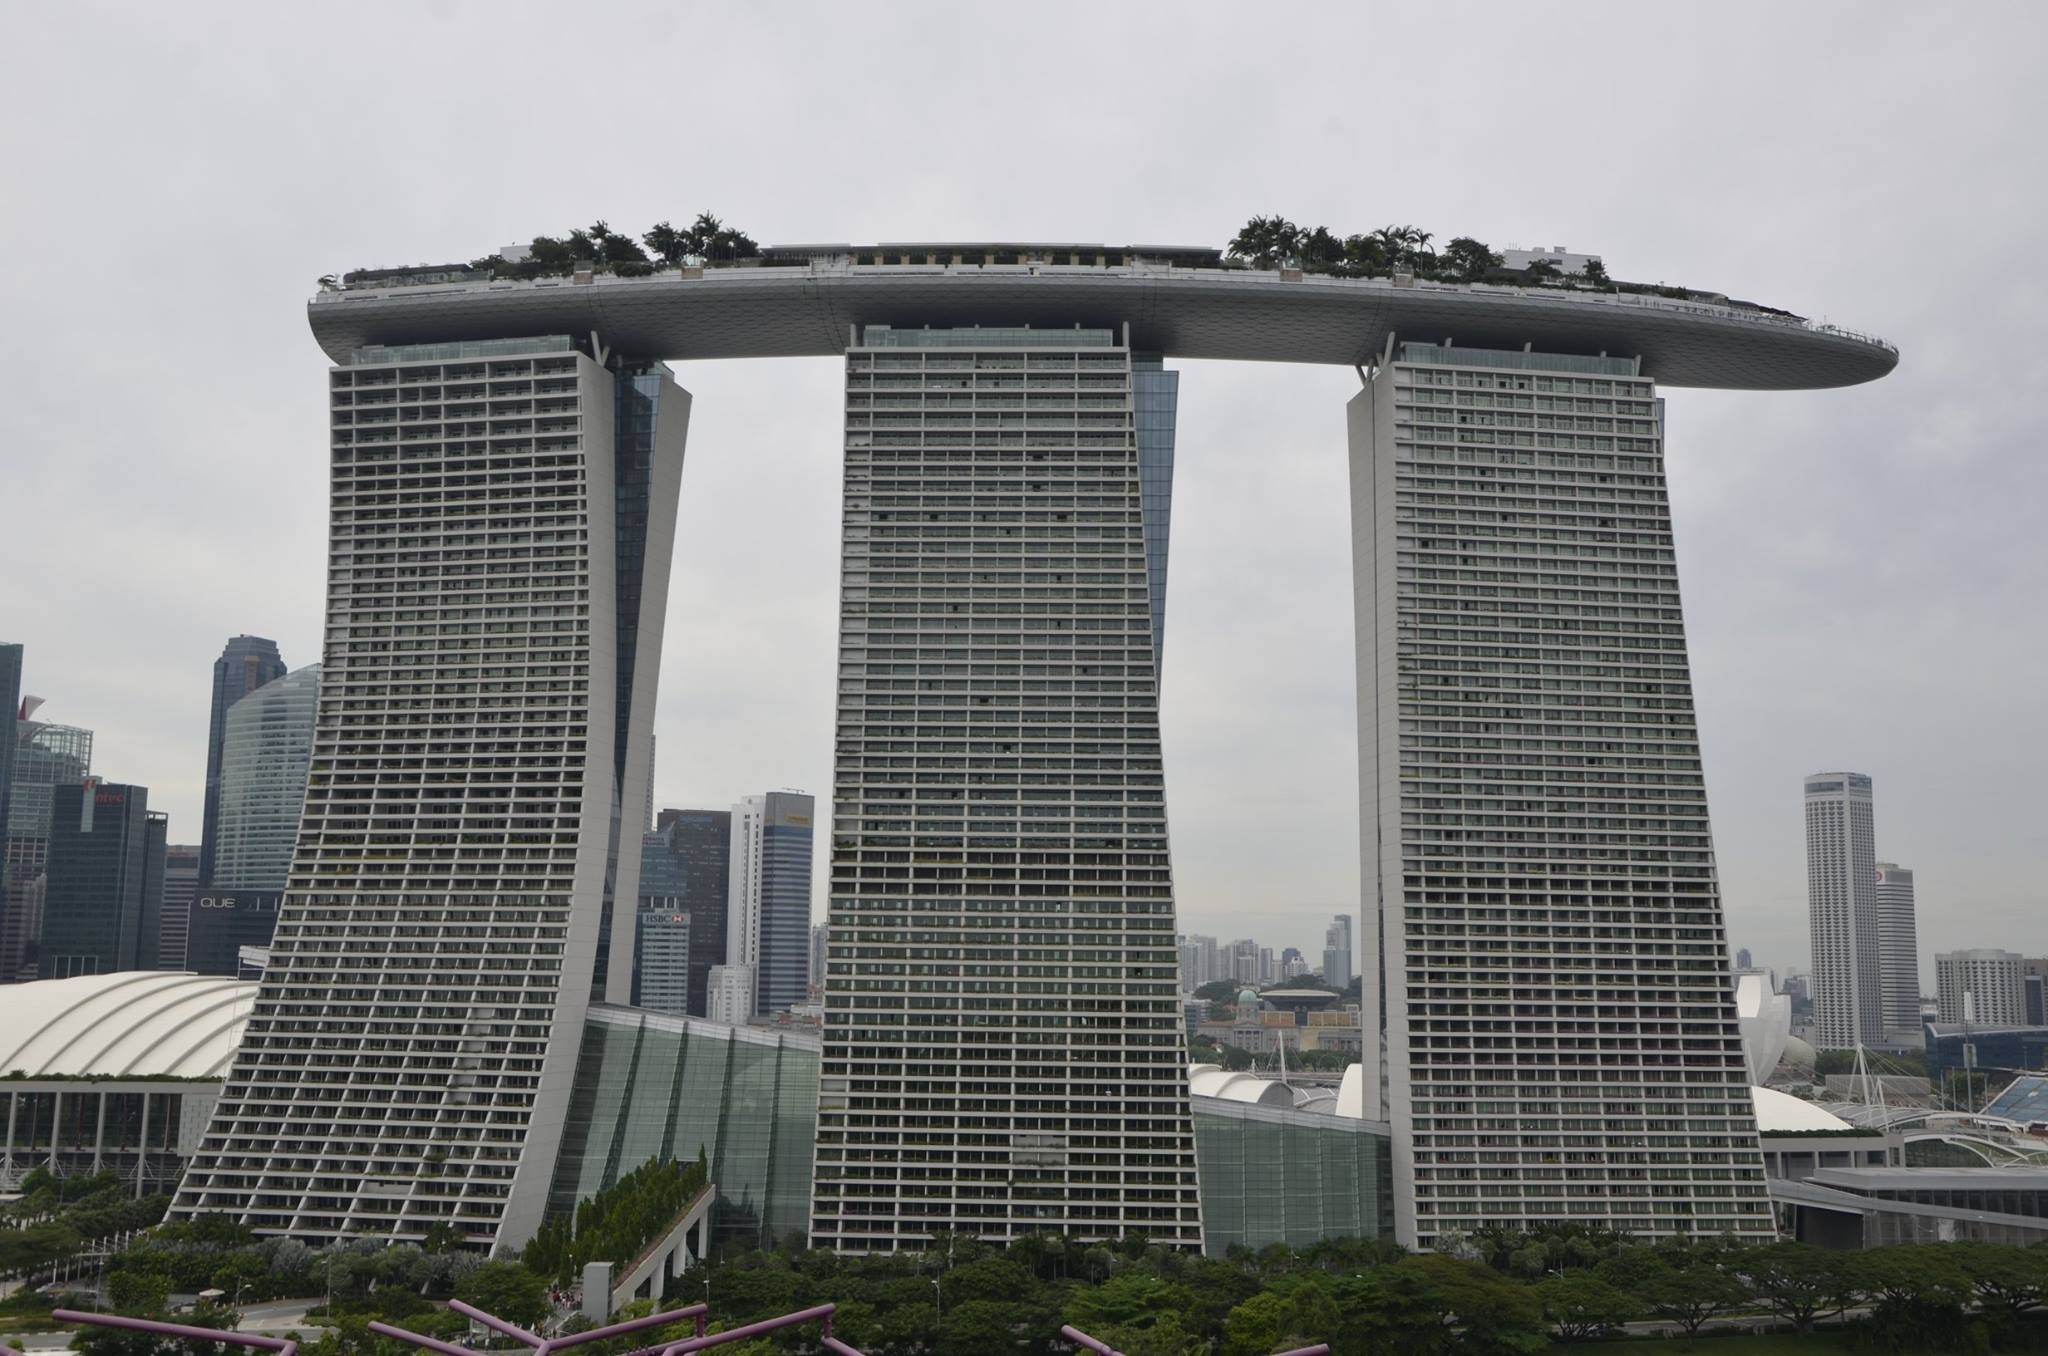
architecture, skyline, roof, building, city, skyscraper, cityscape, downtown, boot, tower, asia, landmark, facade, stadium, tower block, hotel, beautiful, singapore, metropolis, condominium, marina bay, urban area, human settlement, metropolitan area